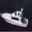
Label: ship